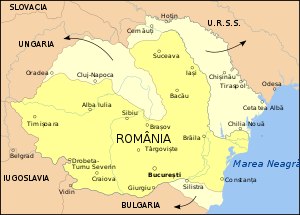
Rumænien / Historie / Verdenskrigene og Storrumænien
Rumæniens tab af territorie i sommeren 1940. Ud af disse territorier var det kun Nordtranssylvanien, der senere blev returneret.
Rumænien er en suveræn stat i det sydøstlige Europa. Landet grænser op til Sortehavet, Bulgarien, Ukraine, Ungarn, Serbien og Moldova. Landet har et areal på 238.391 km² og et tempereret-fastlandsklima. Arealmæssigt er Rumænien det niendestørste medlem af EU. Hovedstaden og den største by, Bukarest, er med sine 1.883.425 indbyggere den sjettestørste by i EU.